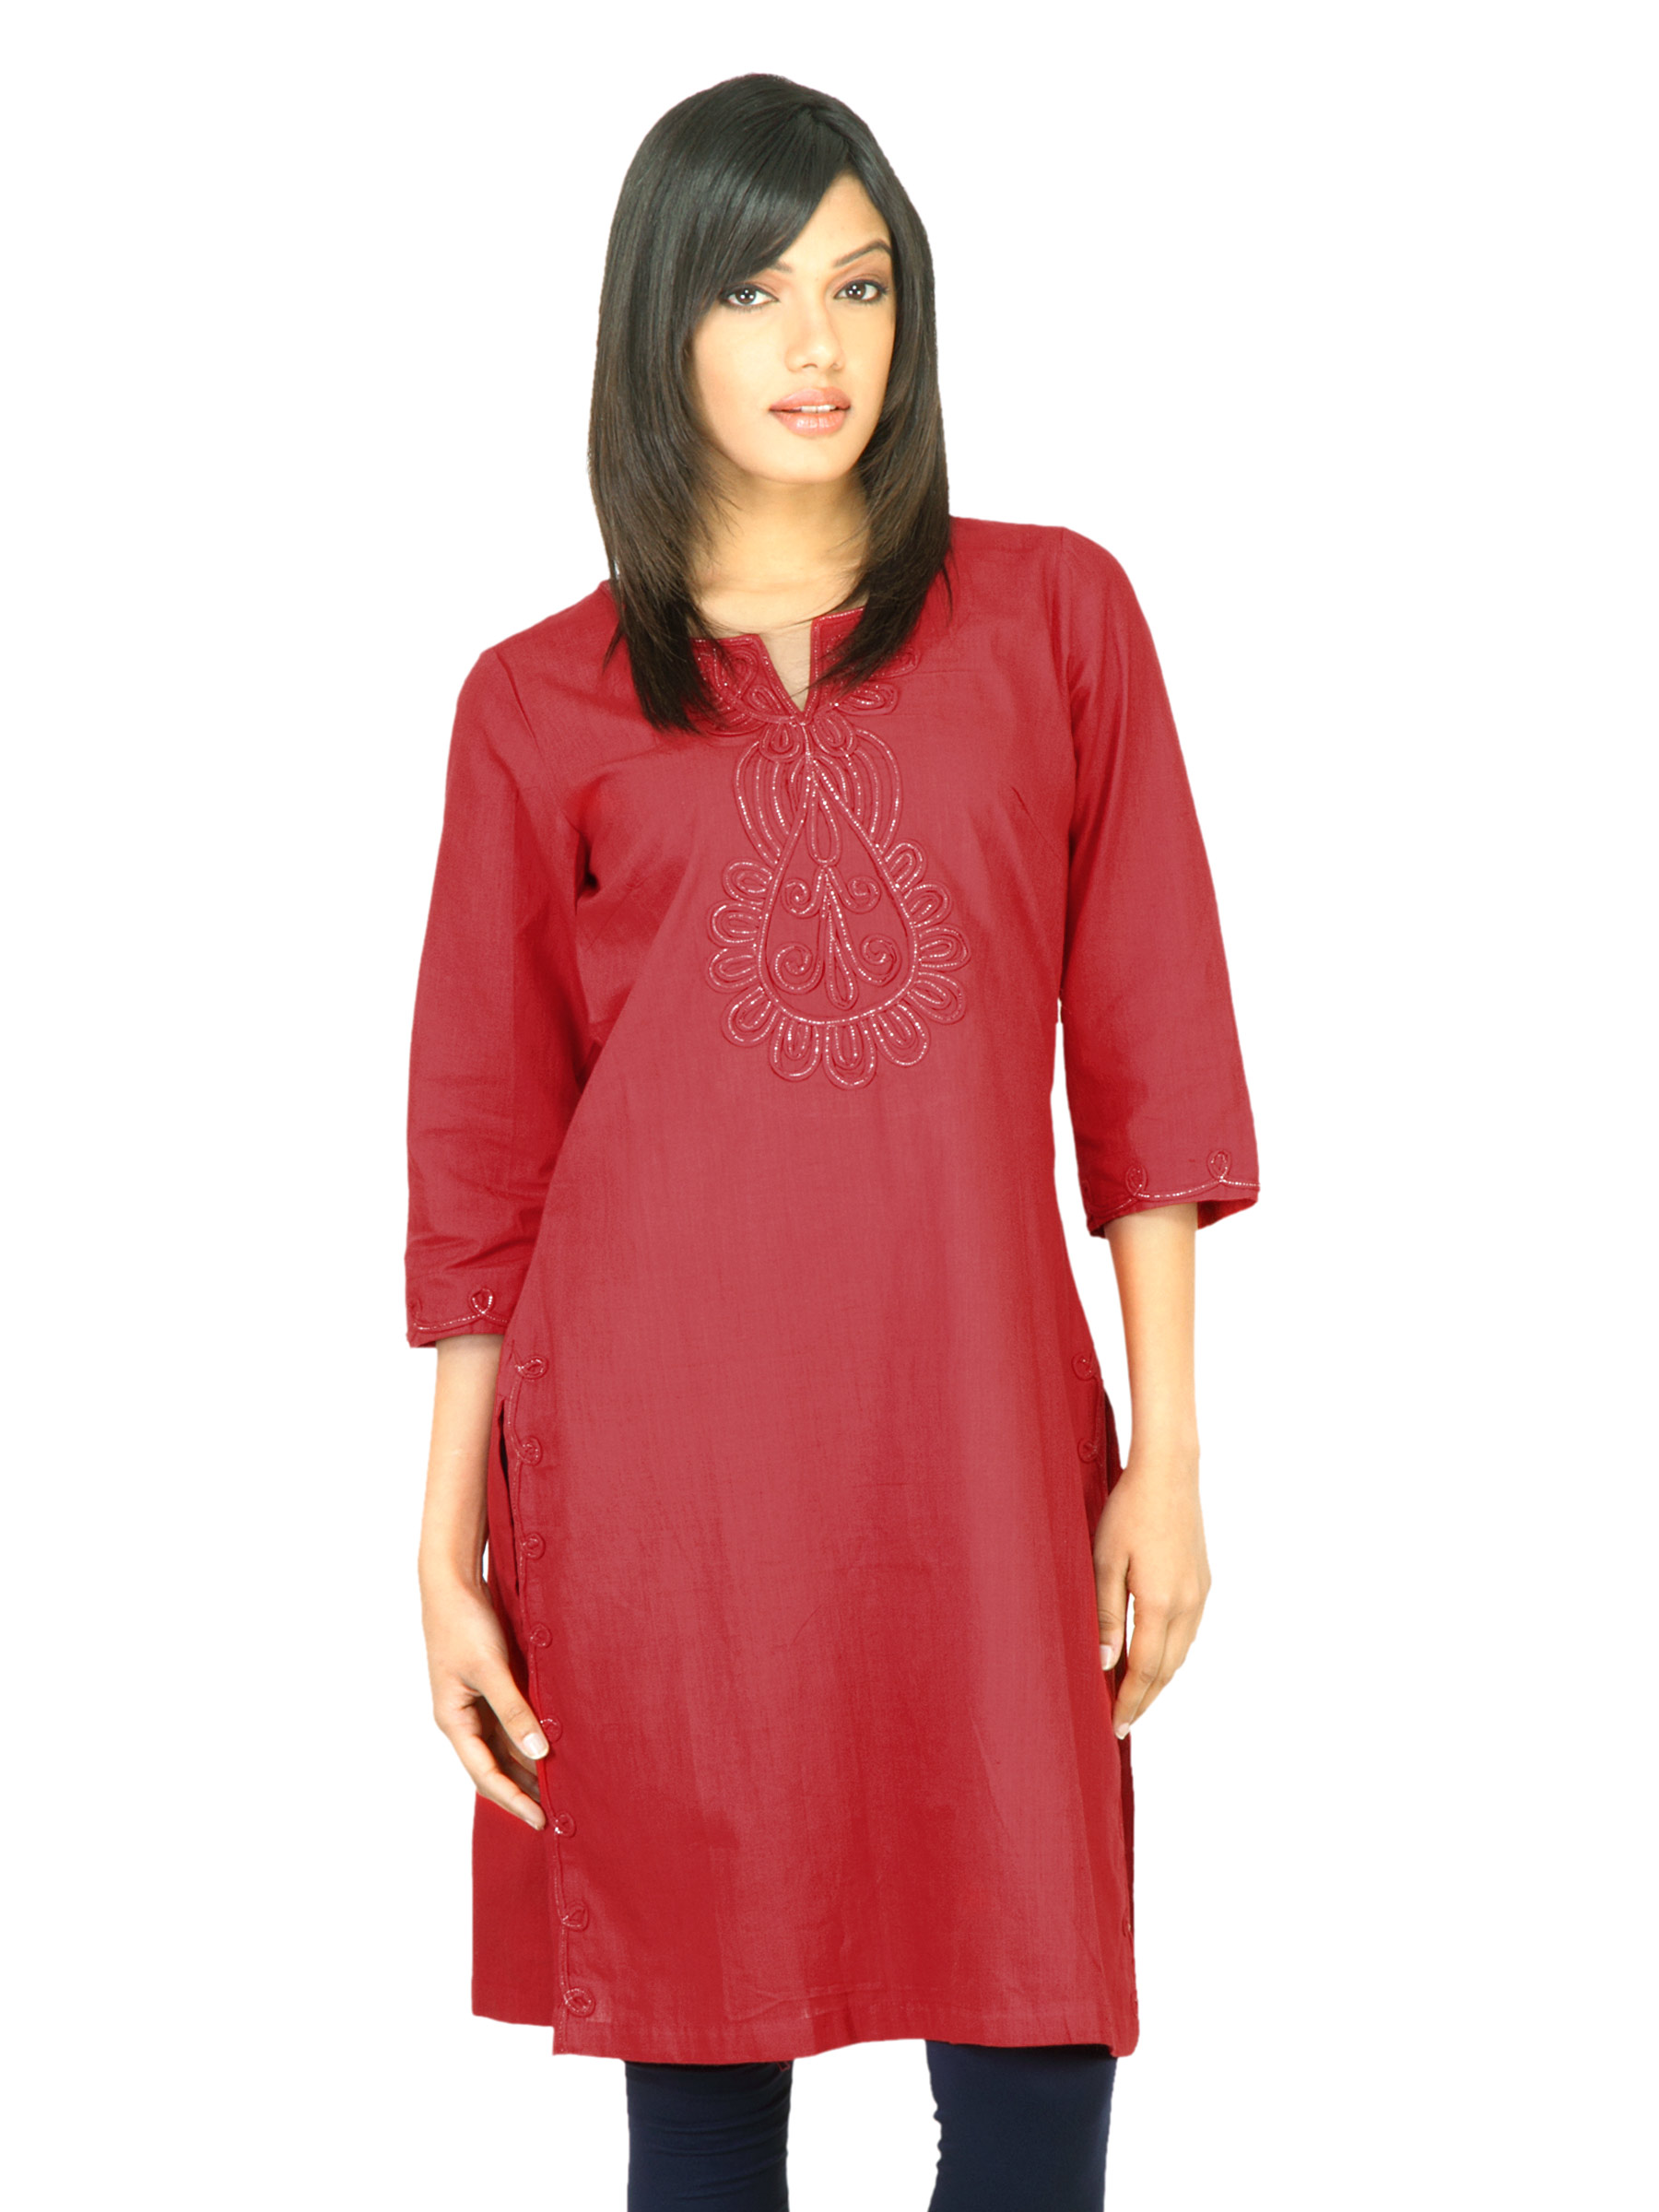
BIBA Women Solid Red Kurta
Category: Apparel / Topwear / Kurtas
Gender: Women
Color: Red
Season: Fall 2011
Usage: Ethnic